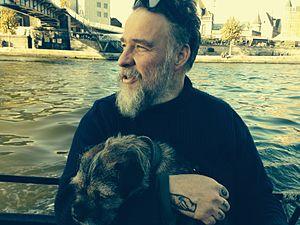
Bouli Lanners, réalisateur
Philippe « Bouli » Lanners, né le 20 mai 1965 à Moresnet-Chapelle, est un comédien, scénariste, metteur en scène et réalisateur belge et luxembourgeois francophone